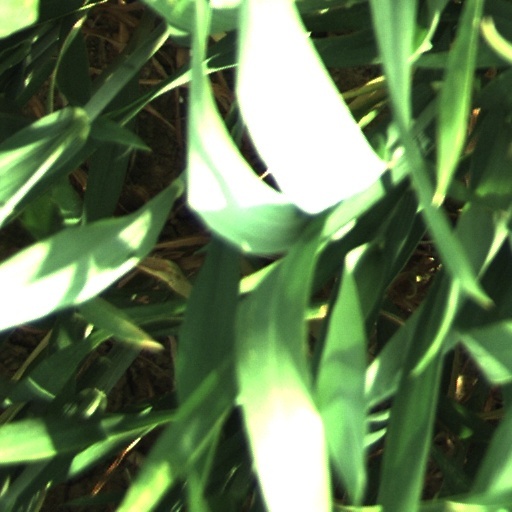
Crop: wheat